Neolithic in the Near East

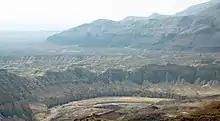
Judean Desert, Nahal Hemar Canyon.

Vere Gordon Childe, drawing on ideas previously advanced by Raphael Pumpelly, advocated the "oasis theory": the end of the last Ice Age brought about a drier climate, concentrating humans and animals in river valleys and oases in the Middle East, where wild cereals also grew. This close coexistence in restricted areas was thought to have led to the domestication of plants and animals. In contrast, Robert John Braidwood, through his research in the Zagros Mountains during the 1950s, proposed the "hilly flanks theory," which shifted the emphasis toward social and cultural readiness. He argued that Neolithization occurred because societies had developed the necessary tools and knowledge for agriculture and food processing. From the late 1960s, Lewis Roberts Binford introduced a model combining demographic and environmental factors. He suggested that Epipaleolithic communities in the Levant experienced population growth, which, combined with rising sea levels at the end of the Ice Age, created pressure on food resources. This would have led to migration into less populated marginal zones, where communities began domesticating plants and animals. Similar functionalist models emerged, framing Neolithization as an adaptive response to demographic or environmental pressures, and viewing the transition as a necessary stage driven by external constraints. Later theories moved away from strictly materialist explanations. In the 1980s and 1990s, Jacques Cauvin proposed a symbolic and cognitive interpretation, emphasizing a "symbolic revolution"—a transformation in humans' conceptual relationship with their environment—as the primary driver of Neolithic change. Ian Hodder also explored the mental and symbolic dimensions of Neolithic societies, though he viewed them more as developments accompanying other changes rather than as root causes. Since the 2000s, explanatory models have increasingly incorporated multiple factors, recognizing the complex interplay between social, economic, cognitive, and environmental dynamics in the process of Neolithization.